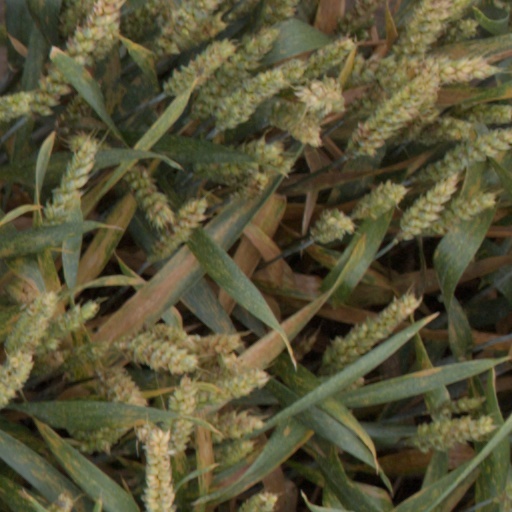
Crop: wheat